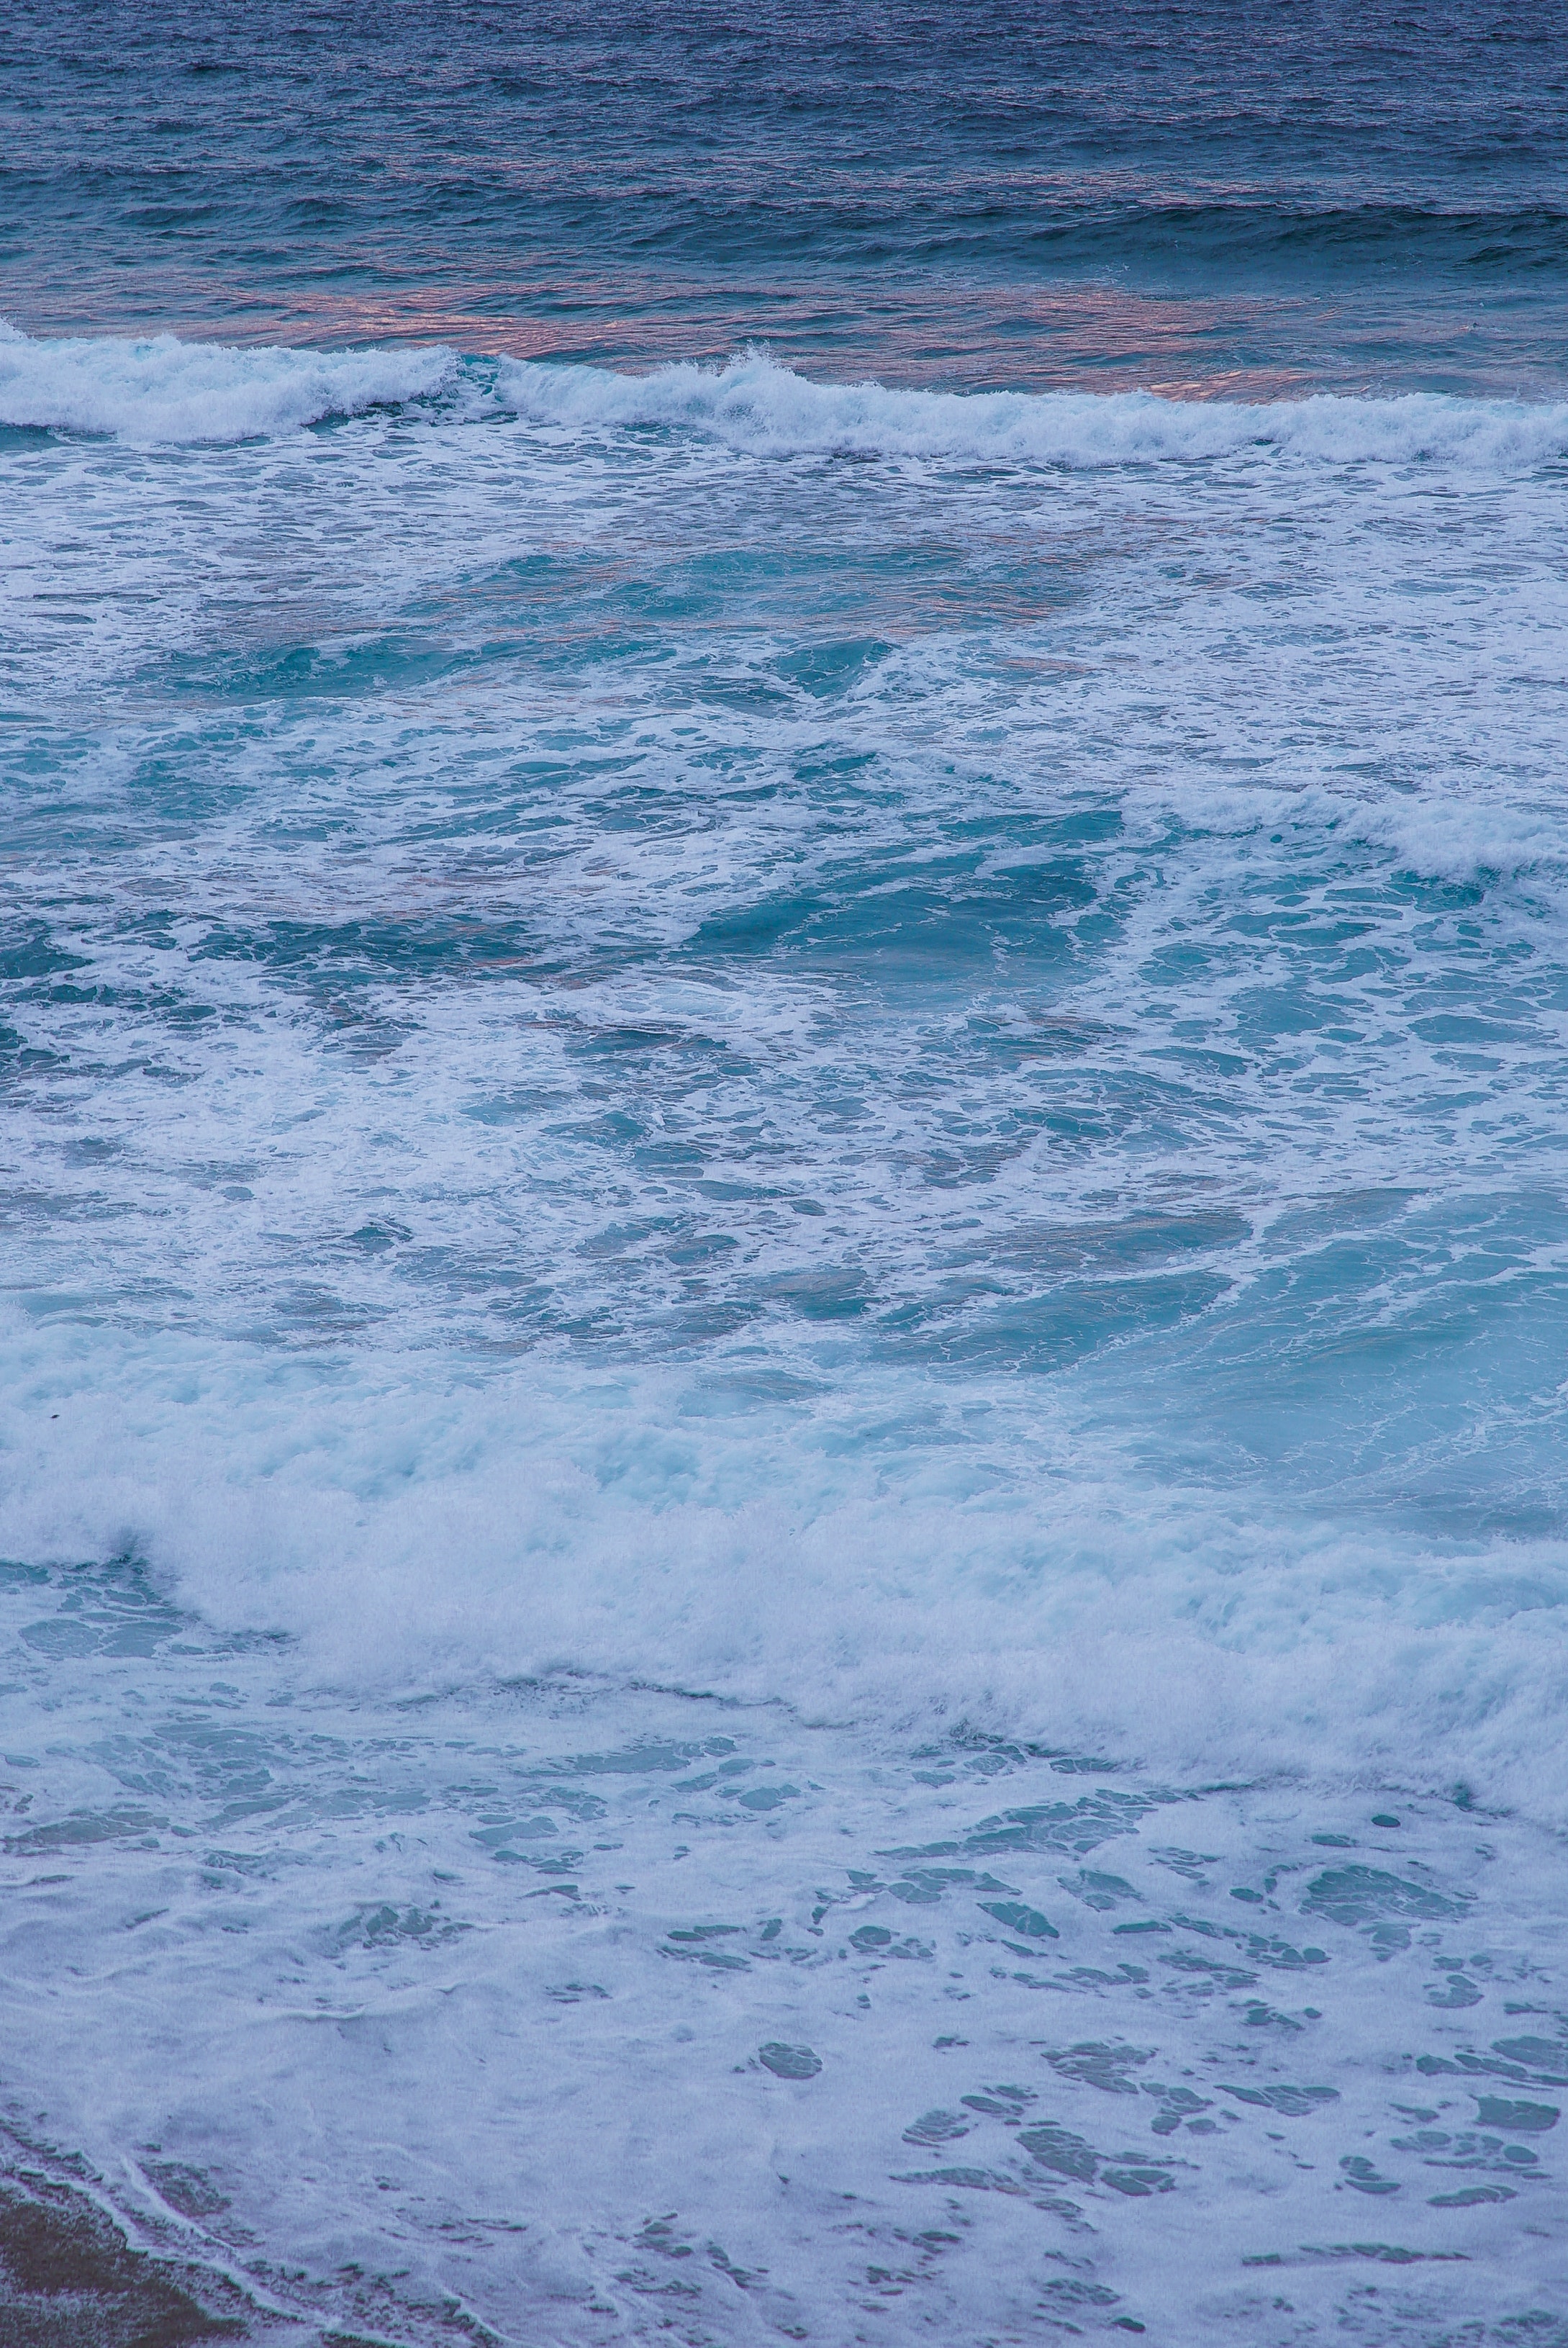
body of water, sea, ocean, wave, water, blue, wind wave, sky, azure, tide, horizon, shore, coast, coastal and oceanic landforms, beach